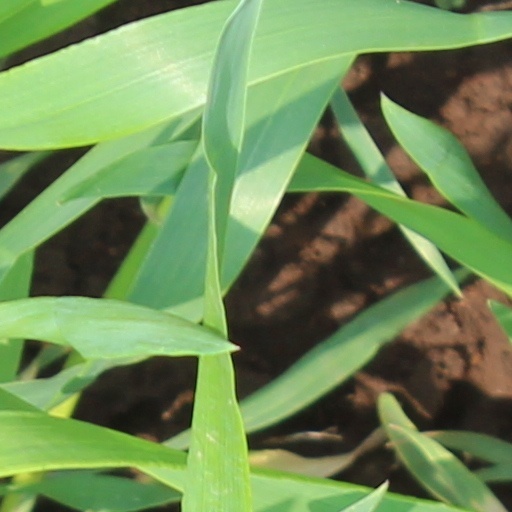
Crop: wheat